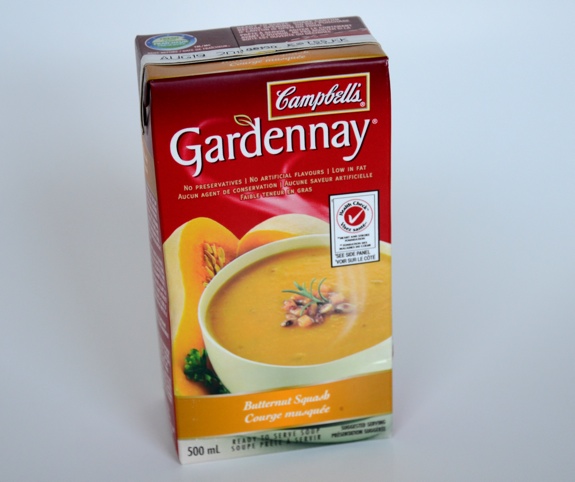
Waste category: cardboard